Gyokairui Yamaoka Maiko

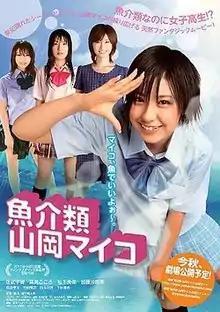
Poster advertising this film in Japan

is a 2011 Japanese fantasy film. The film was directed by Ryūtarō Kajino, and it stars idols Uki Satake and Cocoro Takami.